A Song for Harlem

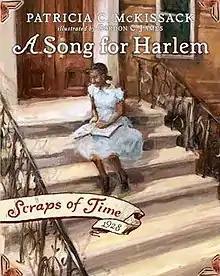
First edition

Scraps of Time: 1928, A Song for Harlem is a 2007 book by Patricia McKissack about a girl, Lilly Belle, who spends the Summer of 1928 in Harlem attending a writers' workshop led by Zora Neale Hurston.